Iizasa Ienao

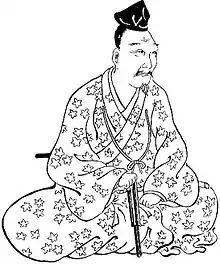
Iizasa Chōisai Ienao (飯篠 長威斉 家直, c.1387–1488) founder of Tenshin Shōden Katori Shintō-ryū.

was the founder of Tenshin Shōden Katori Shintō-ryū which is a traditional ("koryū") Japanese martial art. His Buddhist posthumous name is "Taiganin-den-Taira-no-Ason-Iga-no-Kami-Raiodo-Hon-Daikoji".